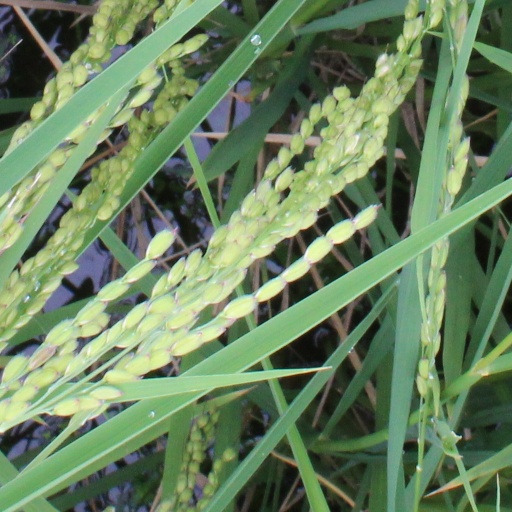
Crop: rice